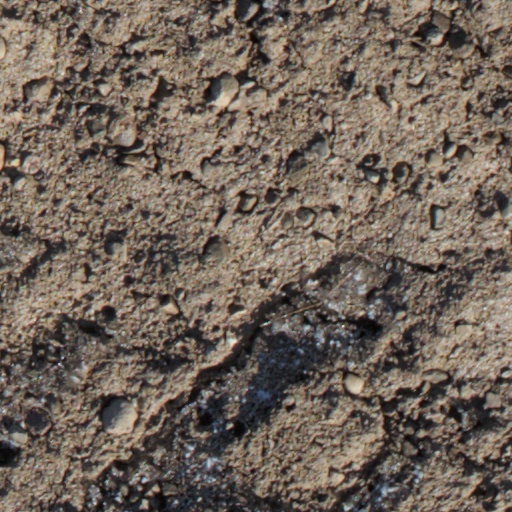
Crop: wheat